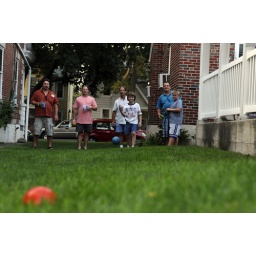
bocce ball around the house